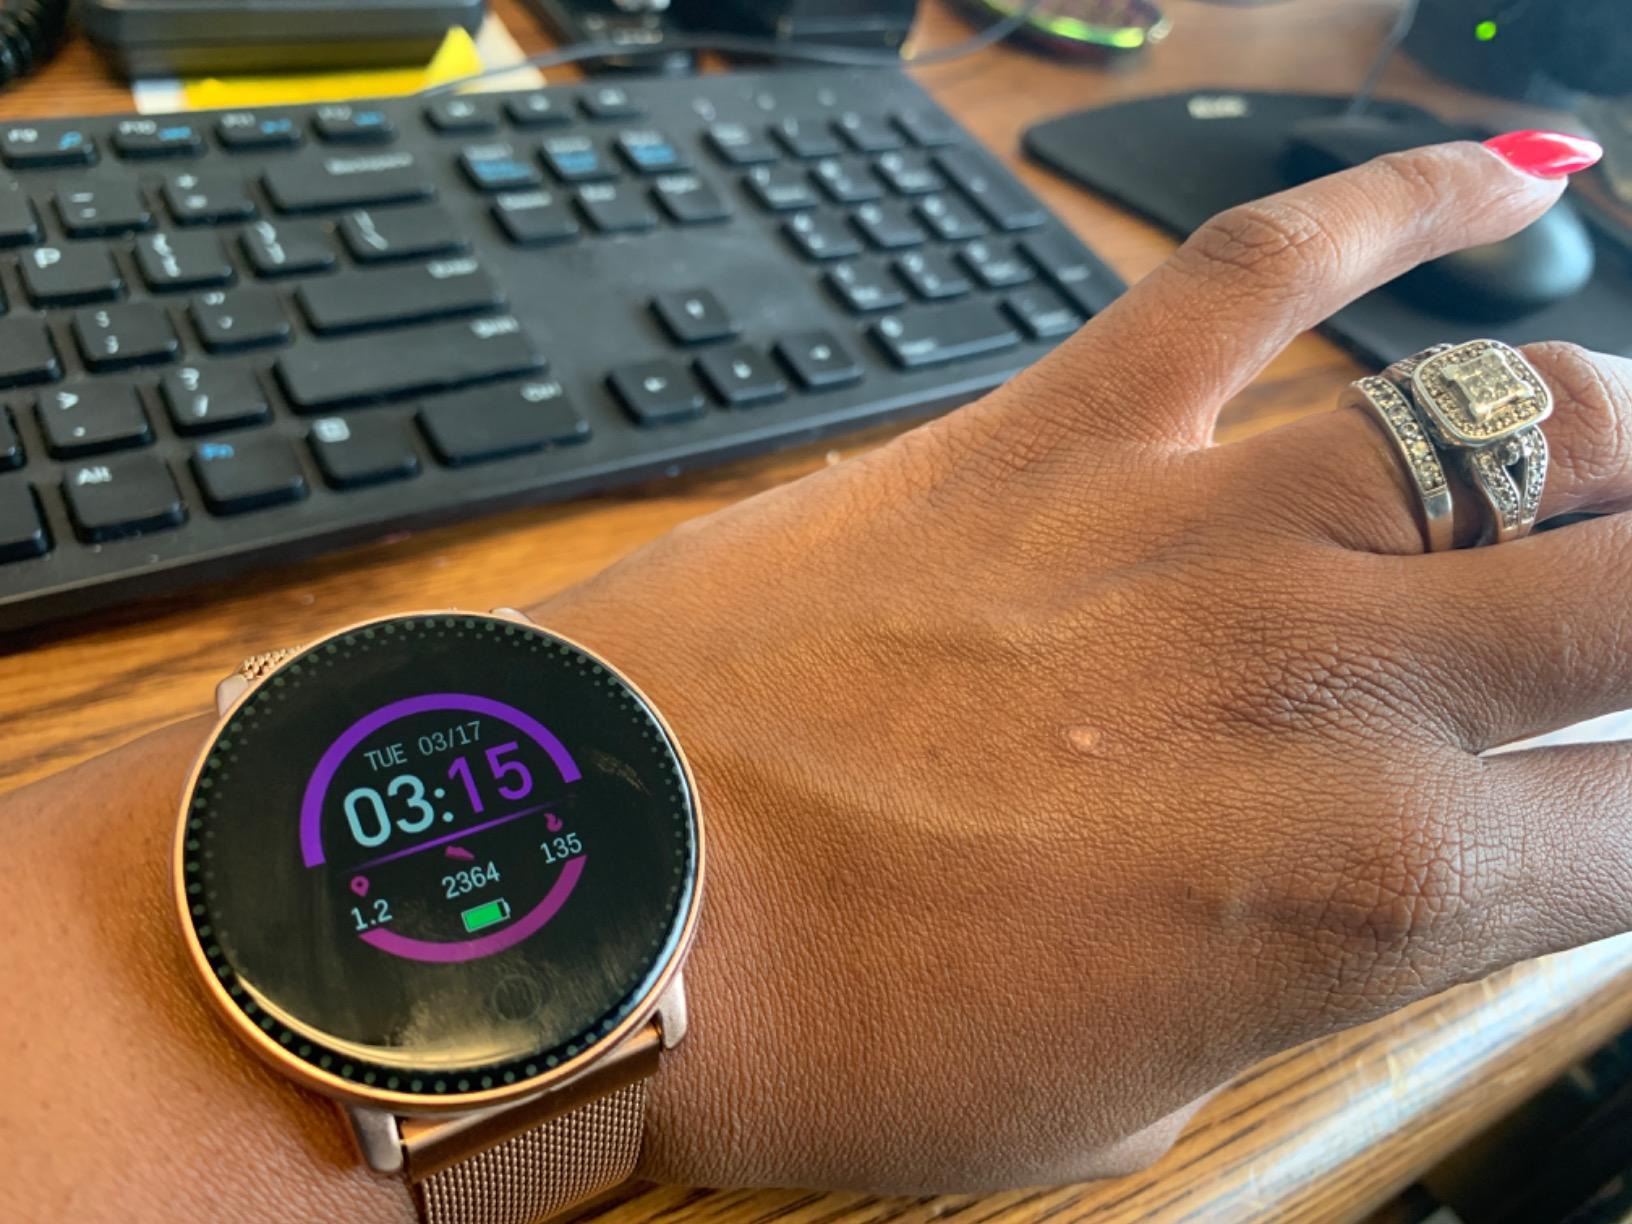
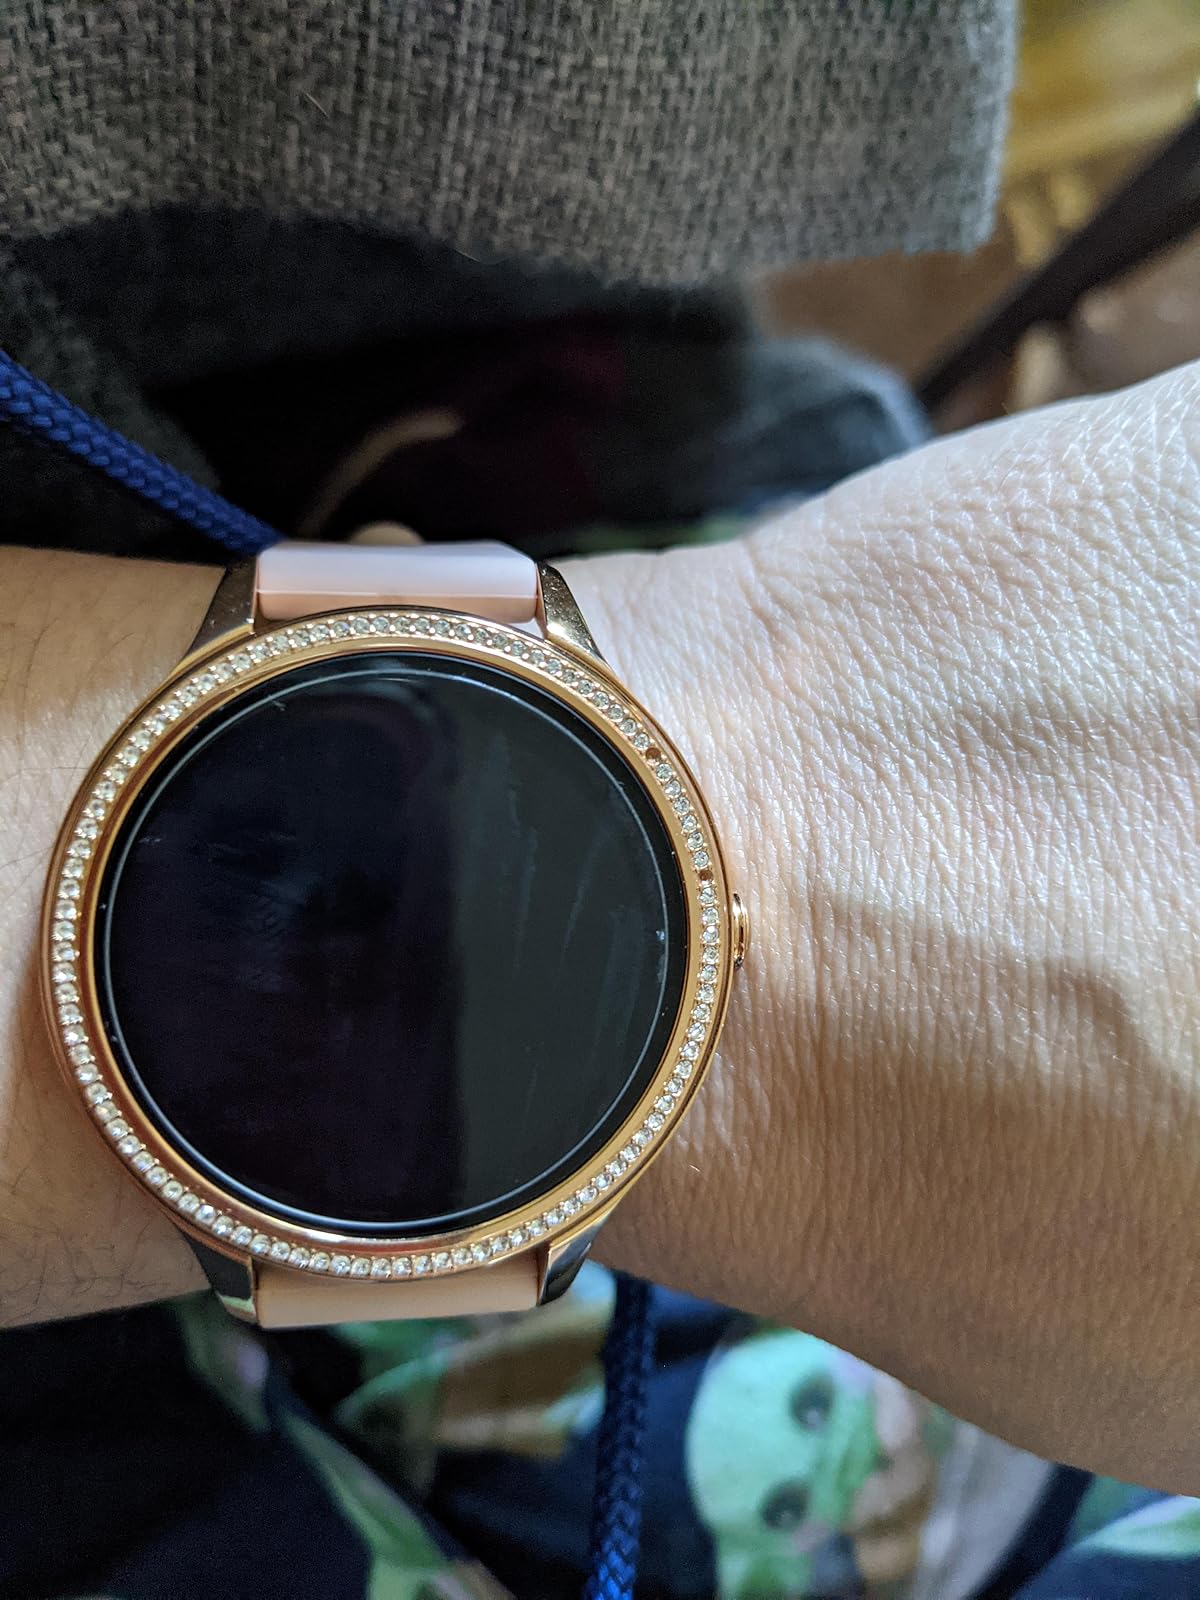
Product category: smartwatch
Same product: no